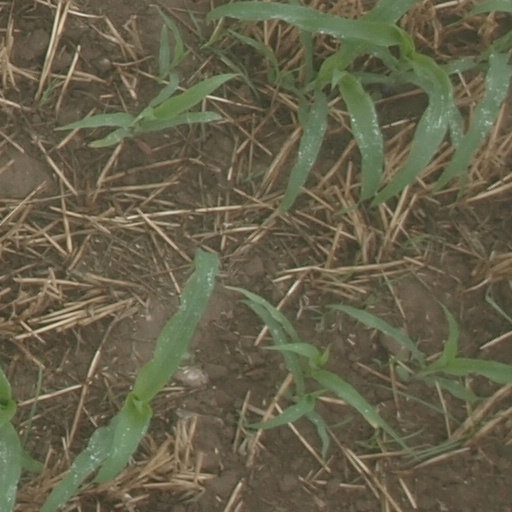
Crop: maize; corn